1926 Tour de France, Stage 1 to Stage 9

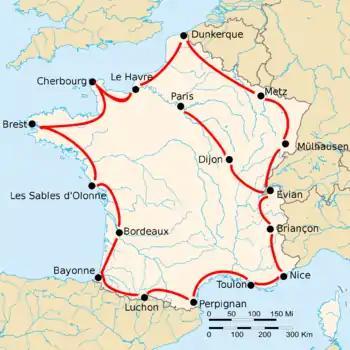
Route of the 1926 Tour de France

The 1926 Tour de France was the 20th edition of the Tour de France, one of cycling's Grand Tours. The Tour began in Evian with a flat stage on 20 June, and Stage 9 occurred on 4 July with a flat stage to Bayonne. The race finished in Paris on 18 July.